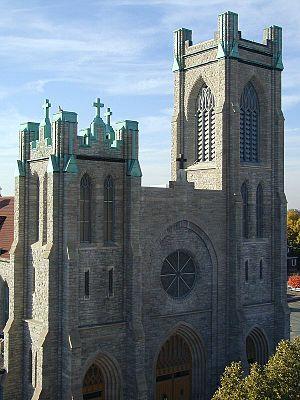
Le diocèse de Lansing est un territoire ecclésiastique de l'Église catholique aux États-Unis, suffragant de l'archidiocèse de Détroit, dans l'État du Michigan. Son évêque actuel est Mᵍʳ Boyea, depuis 2008. Il siège à la cathédrale Sainte-Marie de Lansing.